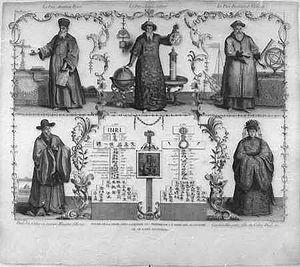
La Mission jésuite en Chine a débuté en 1582 quand les premiers prêtres de la Compagnie de Jésus sont arrivés dans le pays et s'est interrompue en 1773, avec la dissolution de l'Ordre. Dans un contexte et avec une approche apostolique très différents, les jésuites sont revenus en Chine en 1841.
Ni Tuocheng, dit Watchman Nee, né le 4 novembre 1903 à Shantou, dans la province de Guangdong, et décédé le 30 mai 1972 en Chine dans le Anwhei, est un évangéliste et écrivain chrétien méthodiste chinois.
Église catholique en Chine peut désigner, soit la communauté locale catholique dépendant du Saint-Siège et donc interdite en république populaire de Chine, soit l’organisme institutionnel dépendant du gouvernement de la république populaire de Chine.
Cet article traite du christianisme en Chine.